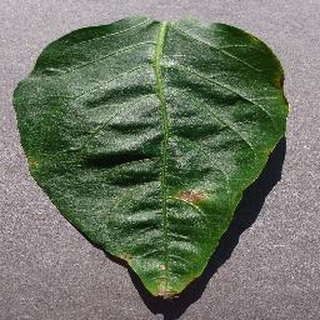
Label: bell_pepper_bacterial_spot